Jhika Gali

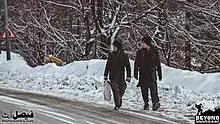
Two students going to school in Jhika Gali

Jhika Gali - is a town in Murree tehsil, Murree District, Punjab, northern Pakistan. It is located on the Rawalpindi to Murree road and contains boarding schools.